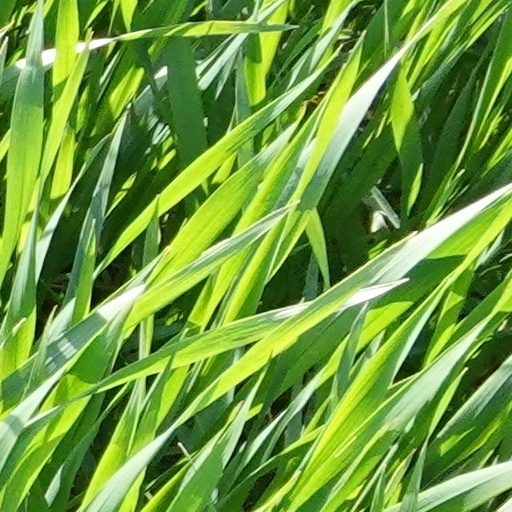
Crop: wheat